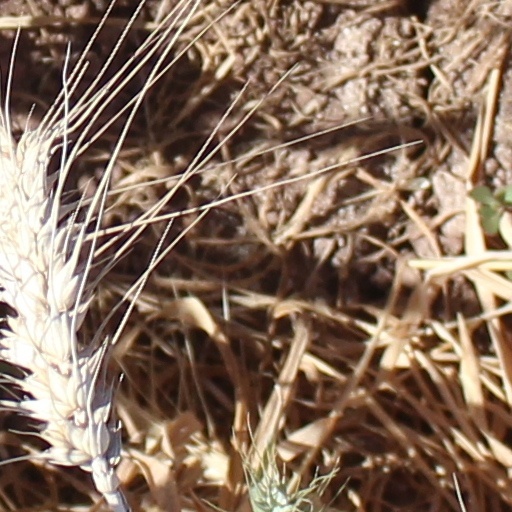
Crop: wheat